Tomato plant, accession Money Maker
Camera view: horizontal (90 deg, fisheye); turntable rotation: 180 degrees
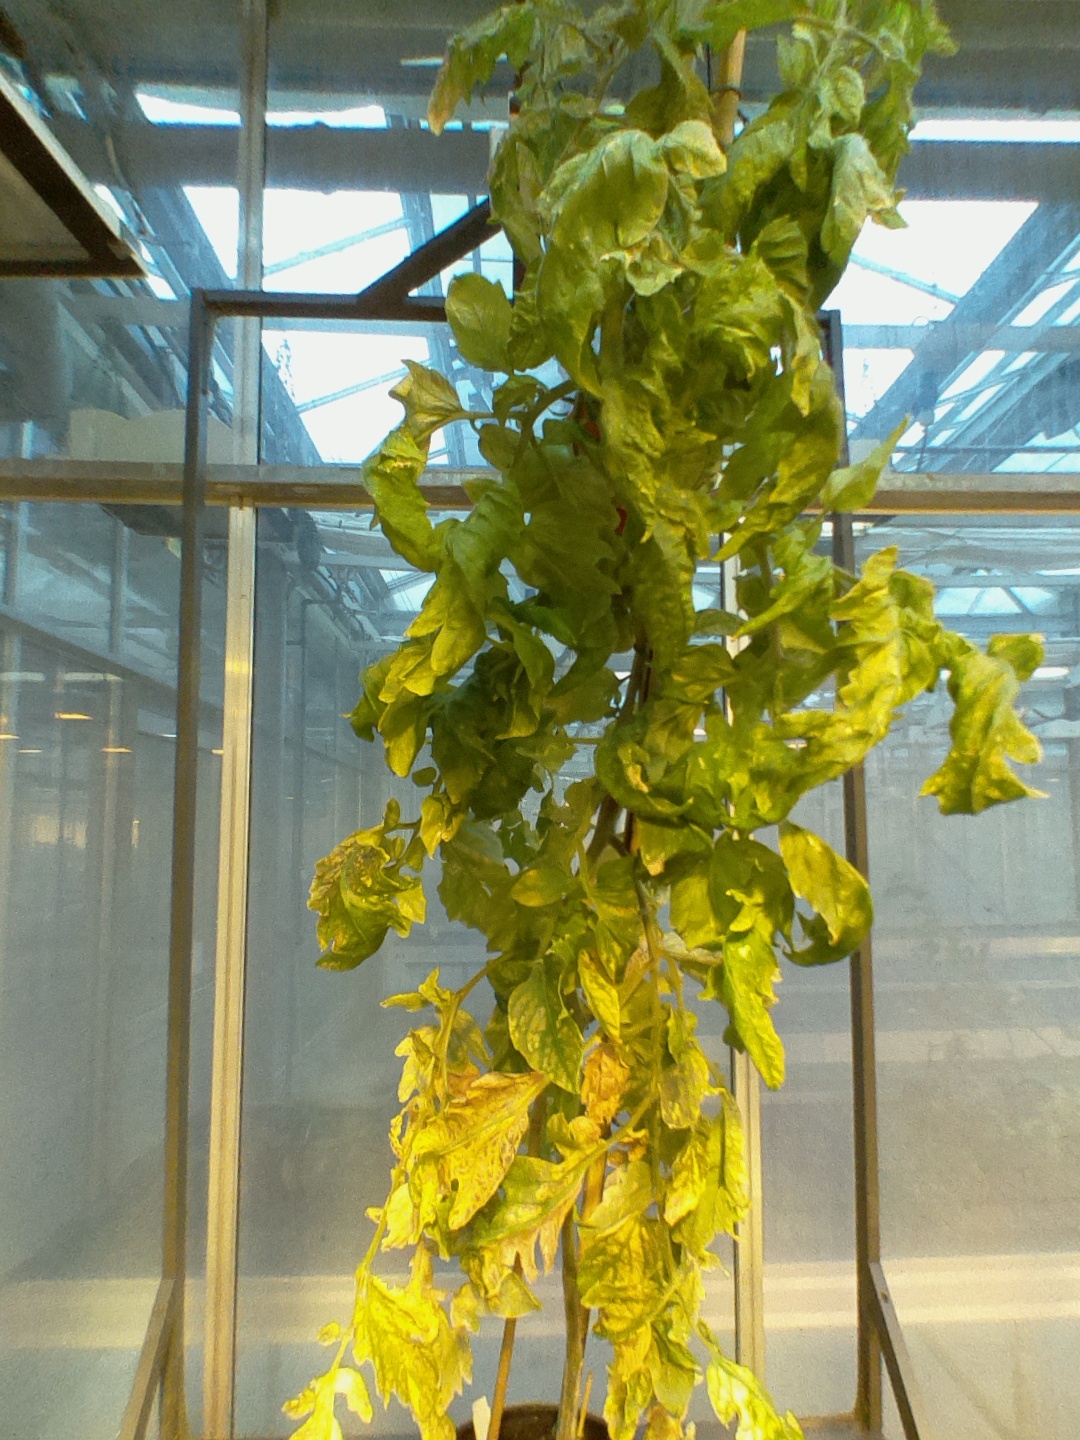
BBCH growth stage 82: 20%-30% of fruits show typical fully ripe color